Haarlem oil

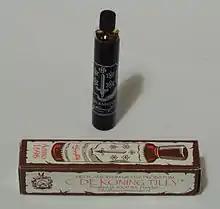
Haarlem oil in 2013

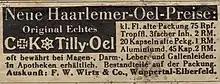
Old german advertisement for Haarlem oil as cure for stomach, gut, liver and bile sickness.

Haarlem oil, also called medicamentum gratia probatum, is a dietary supplement. The potion is a mixture of sulfur, herbs and terebinth oil. It is produced in Haarlem, Netherlands.